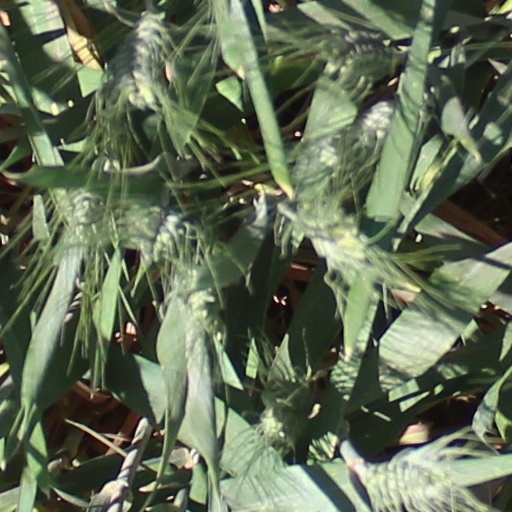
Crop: wheat